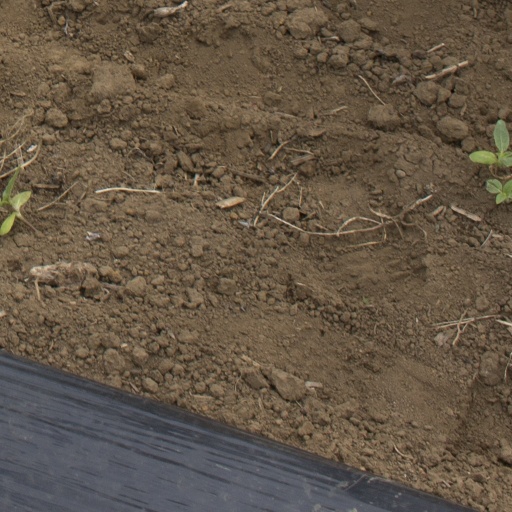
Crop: Jerusalem artichoke